John Cole, 1st Baron Mountflorence

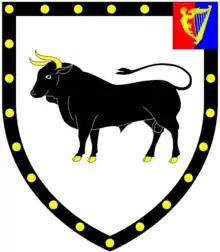
Arms of Cole, Earl of Enniskillen: "Argent, a bull passant sable armed or a bordure of the second bezantée on a canton sinister per pale gules and azure a harp of the third stringed argent". These are the arms of Cole of Nethway in the parish of Brixham, Devon, differenced by a canton

John Cole, 1st Baron Mountflorence (13 October 1709 – 30 November 1767) was an Irish peer and politician.